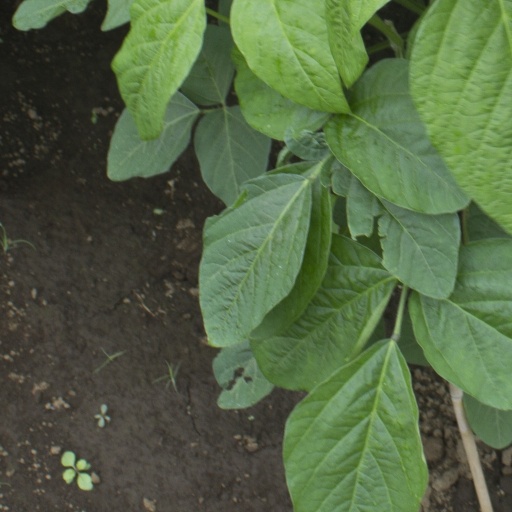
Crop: soybean